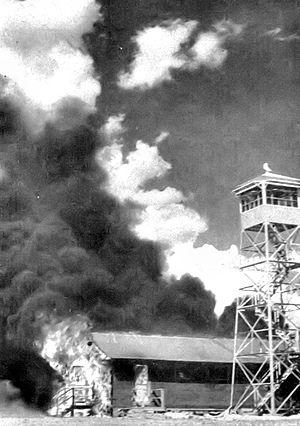
La bombe à chauves-souris est une arme expérimentale de la Seconde Guerre mondiale développée aux États-Unis. Les bombes étaient constituées d'un réservoir en forme de bombe et contenant de nombreux compartiments. Chacun d'eux contenait une chauve-souris de genre tadaride du Brésil, équipée d'une petite bombe incendiaire reliée à un système de déclenchement à retardement. Largué à l'aube depuis un bombardier, le conteneur devait déployer un parachute à mi-chute, puis s'ouvrir pour libérer les chauves-souris. Celles-ci iraient alors se percher dans les corniches des toitures et les greniers. Des incendies se déclareraient alors dans les endroits inaccessibles des maisons majoritairement constituées de papier et de bois, dans les villes japonaises, cibles désignées de cet armement.